Craig Steadman

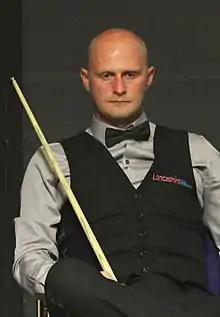
Steadman at the 2016 Paul Hunter Classic

Craig Steadman (born 14 July 1982) is an English former professional snooker player.